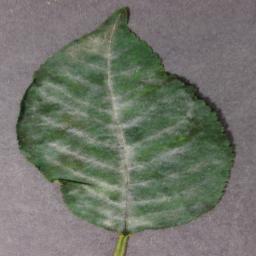
Label: Cherry___Powdery_mildew